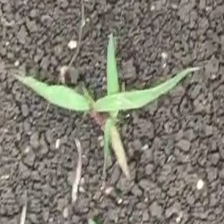
Weed species: Digitaria_SP_(Digitaria Sanguinalis )